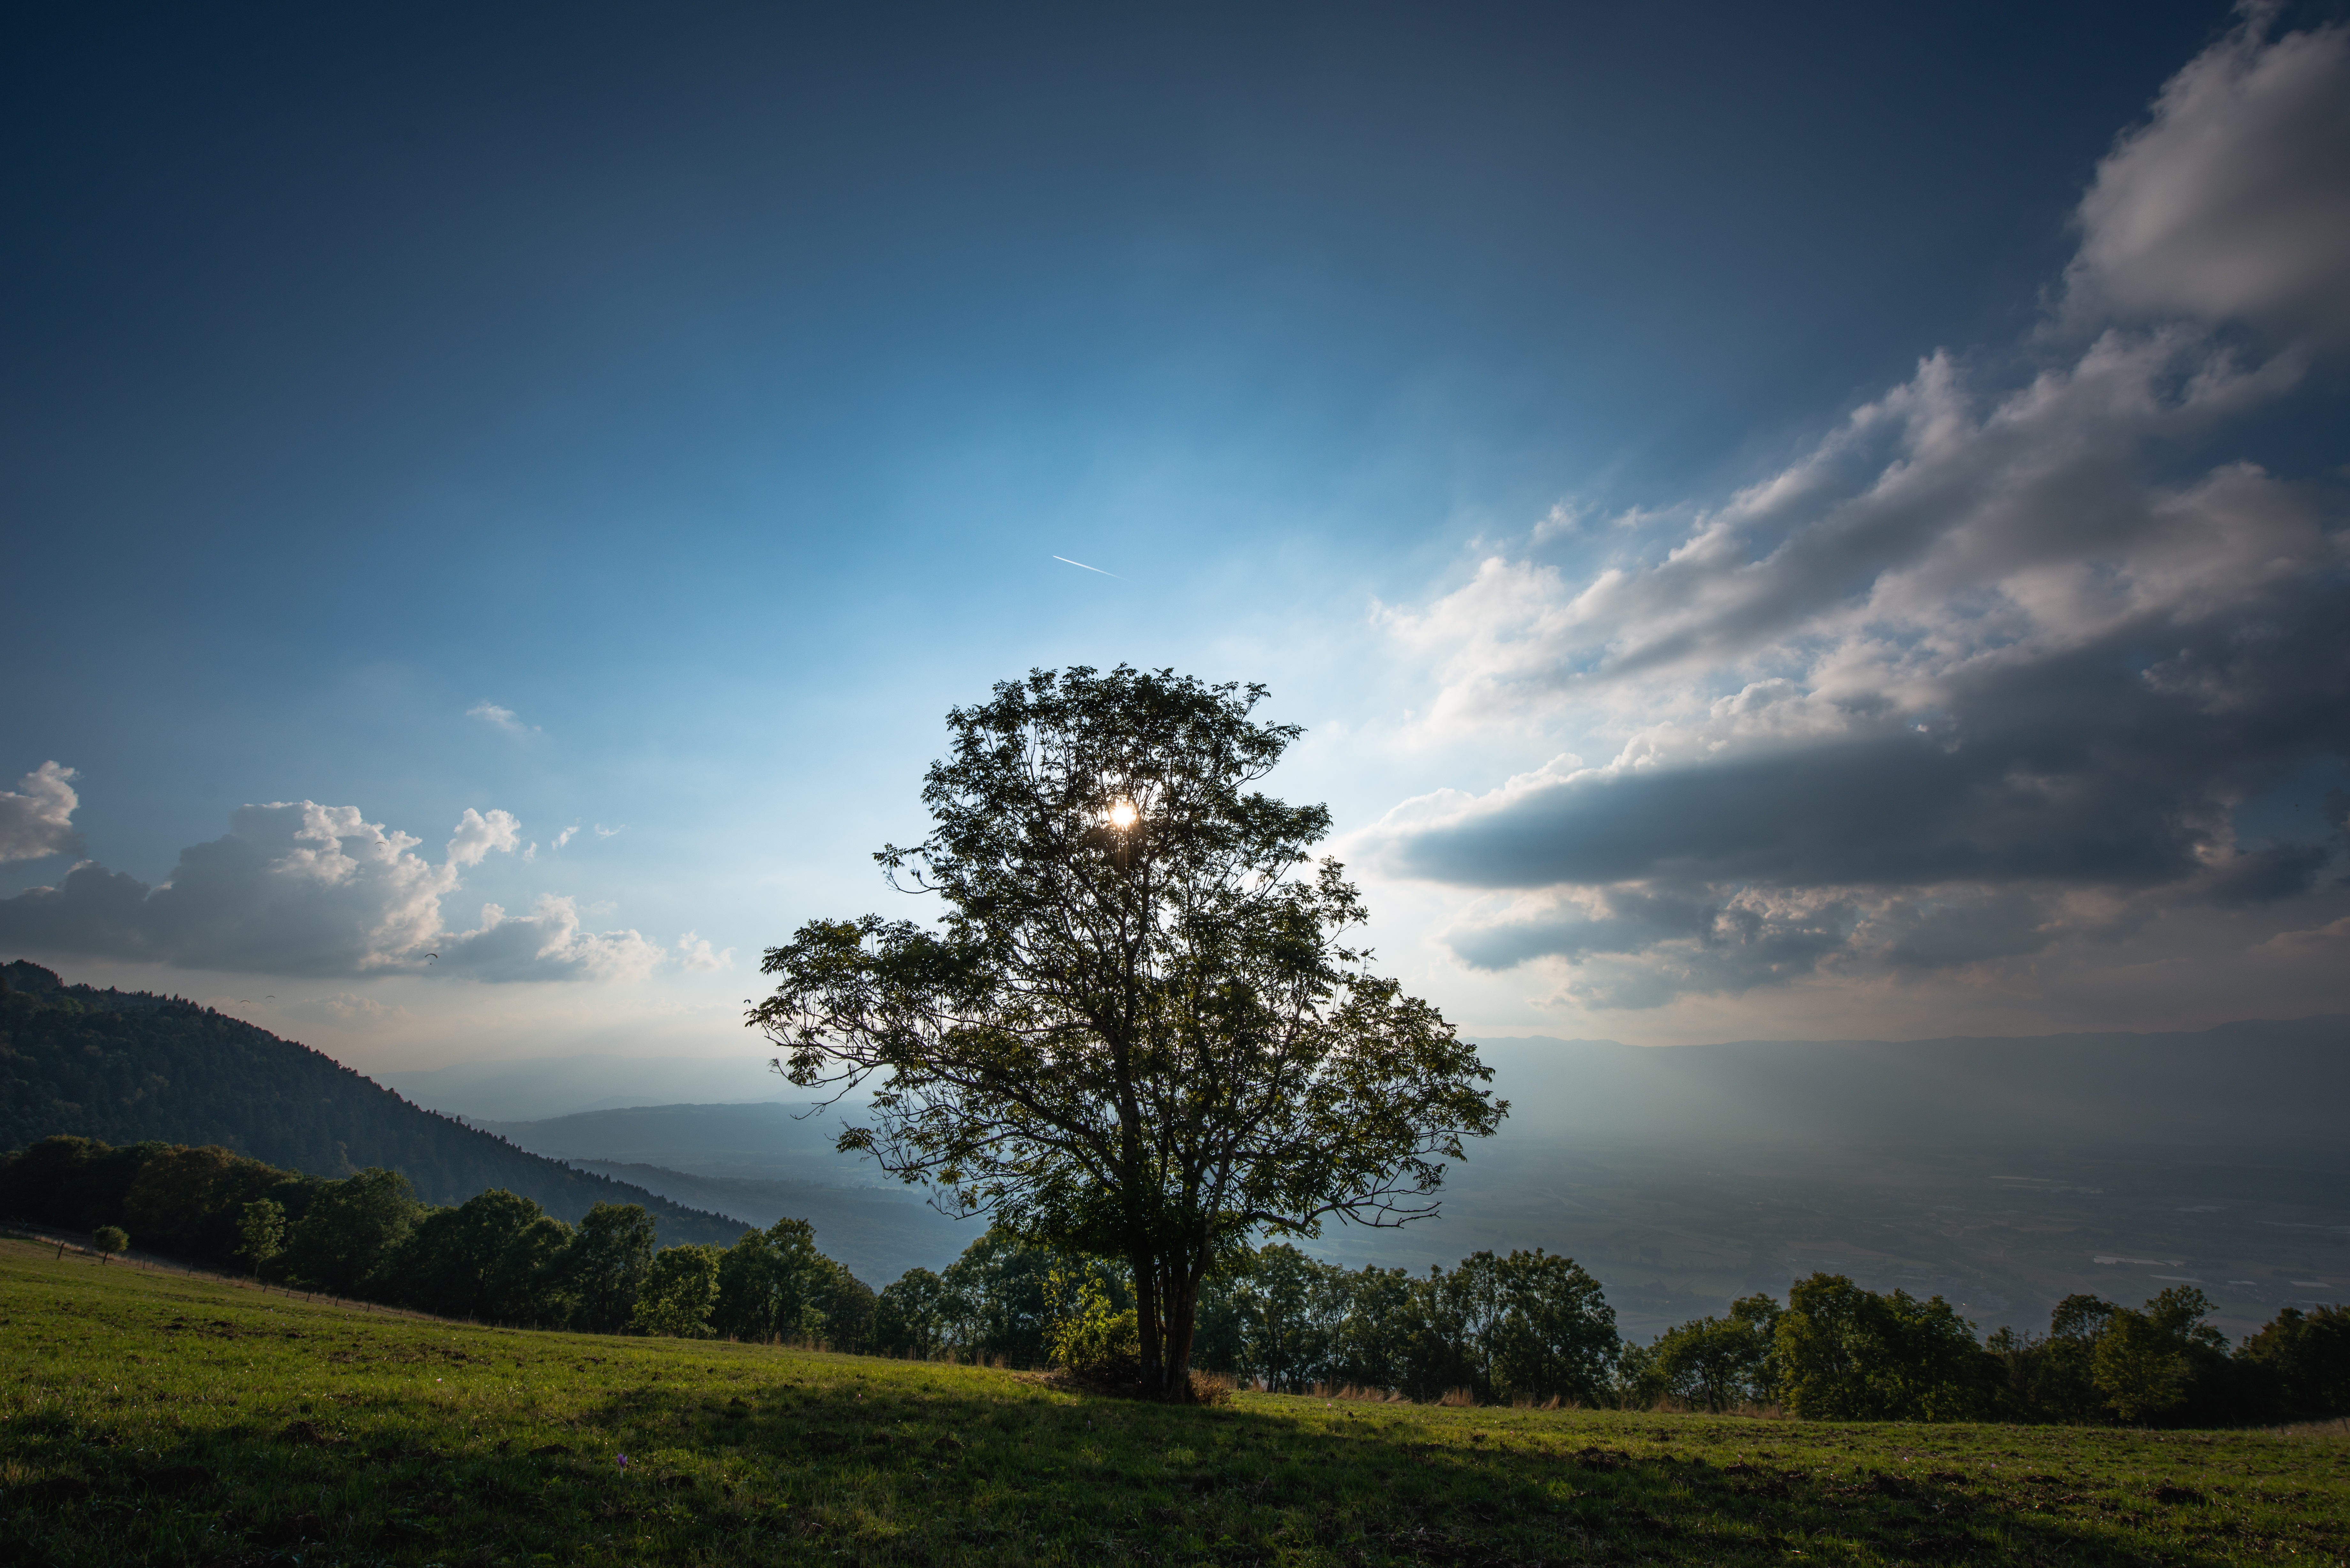
landscape, tree, nature, grass, horizon, mountain, cloud, plant, sky, sunset, field, meadow, sunlight, morning, hill, dawn, atmosphere, dusk, evening, plain, grassland, rural area, meteorological phenomenon, atmospheric phenomenon, woody plant